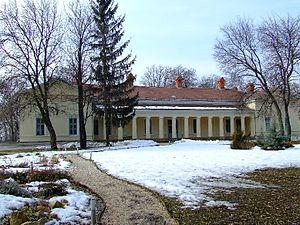
Verseg est un village et une commune du comitat de Pest en Hongrie.